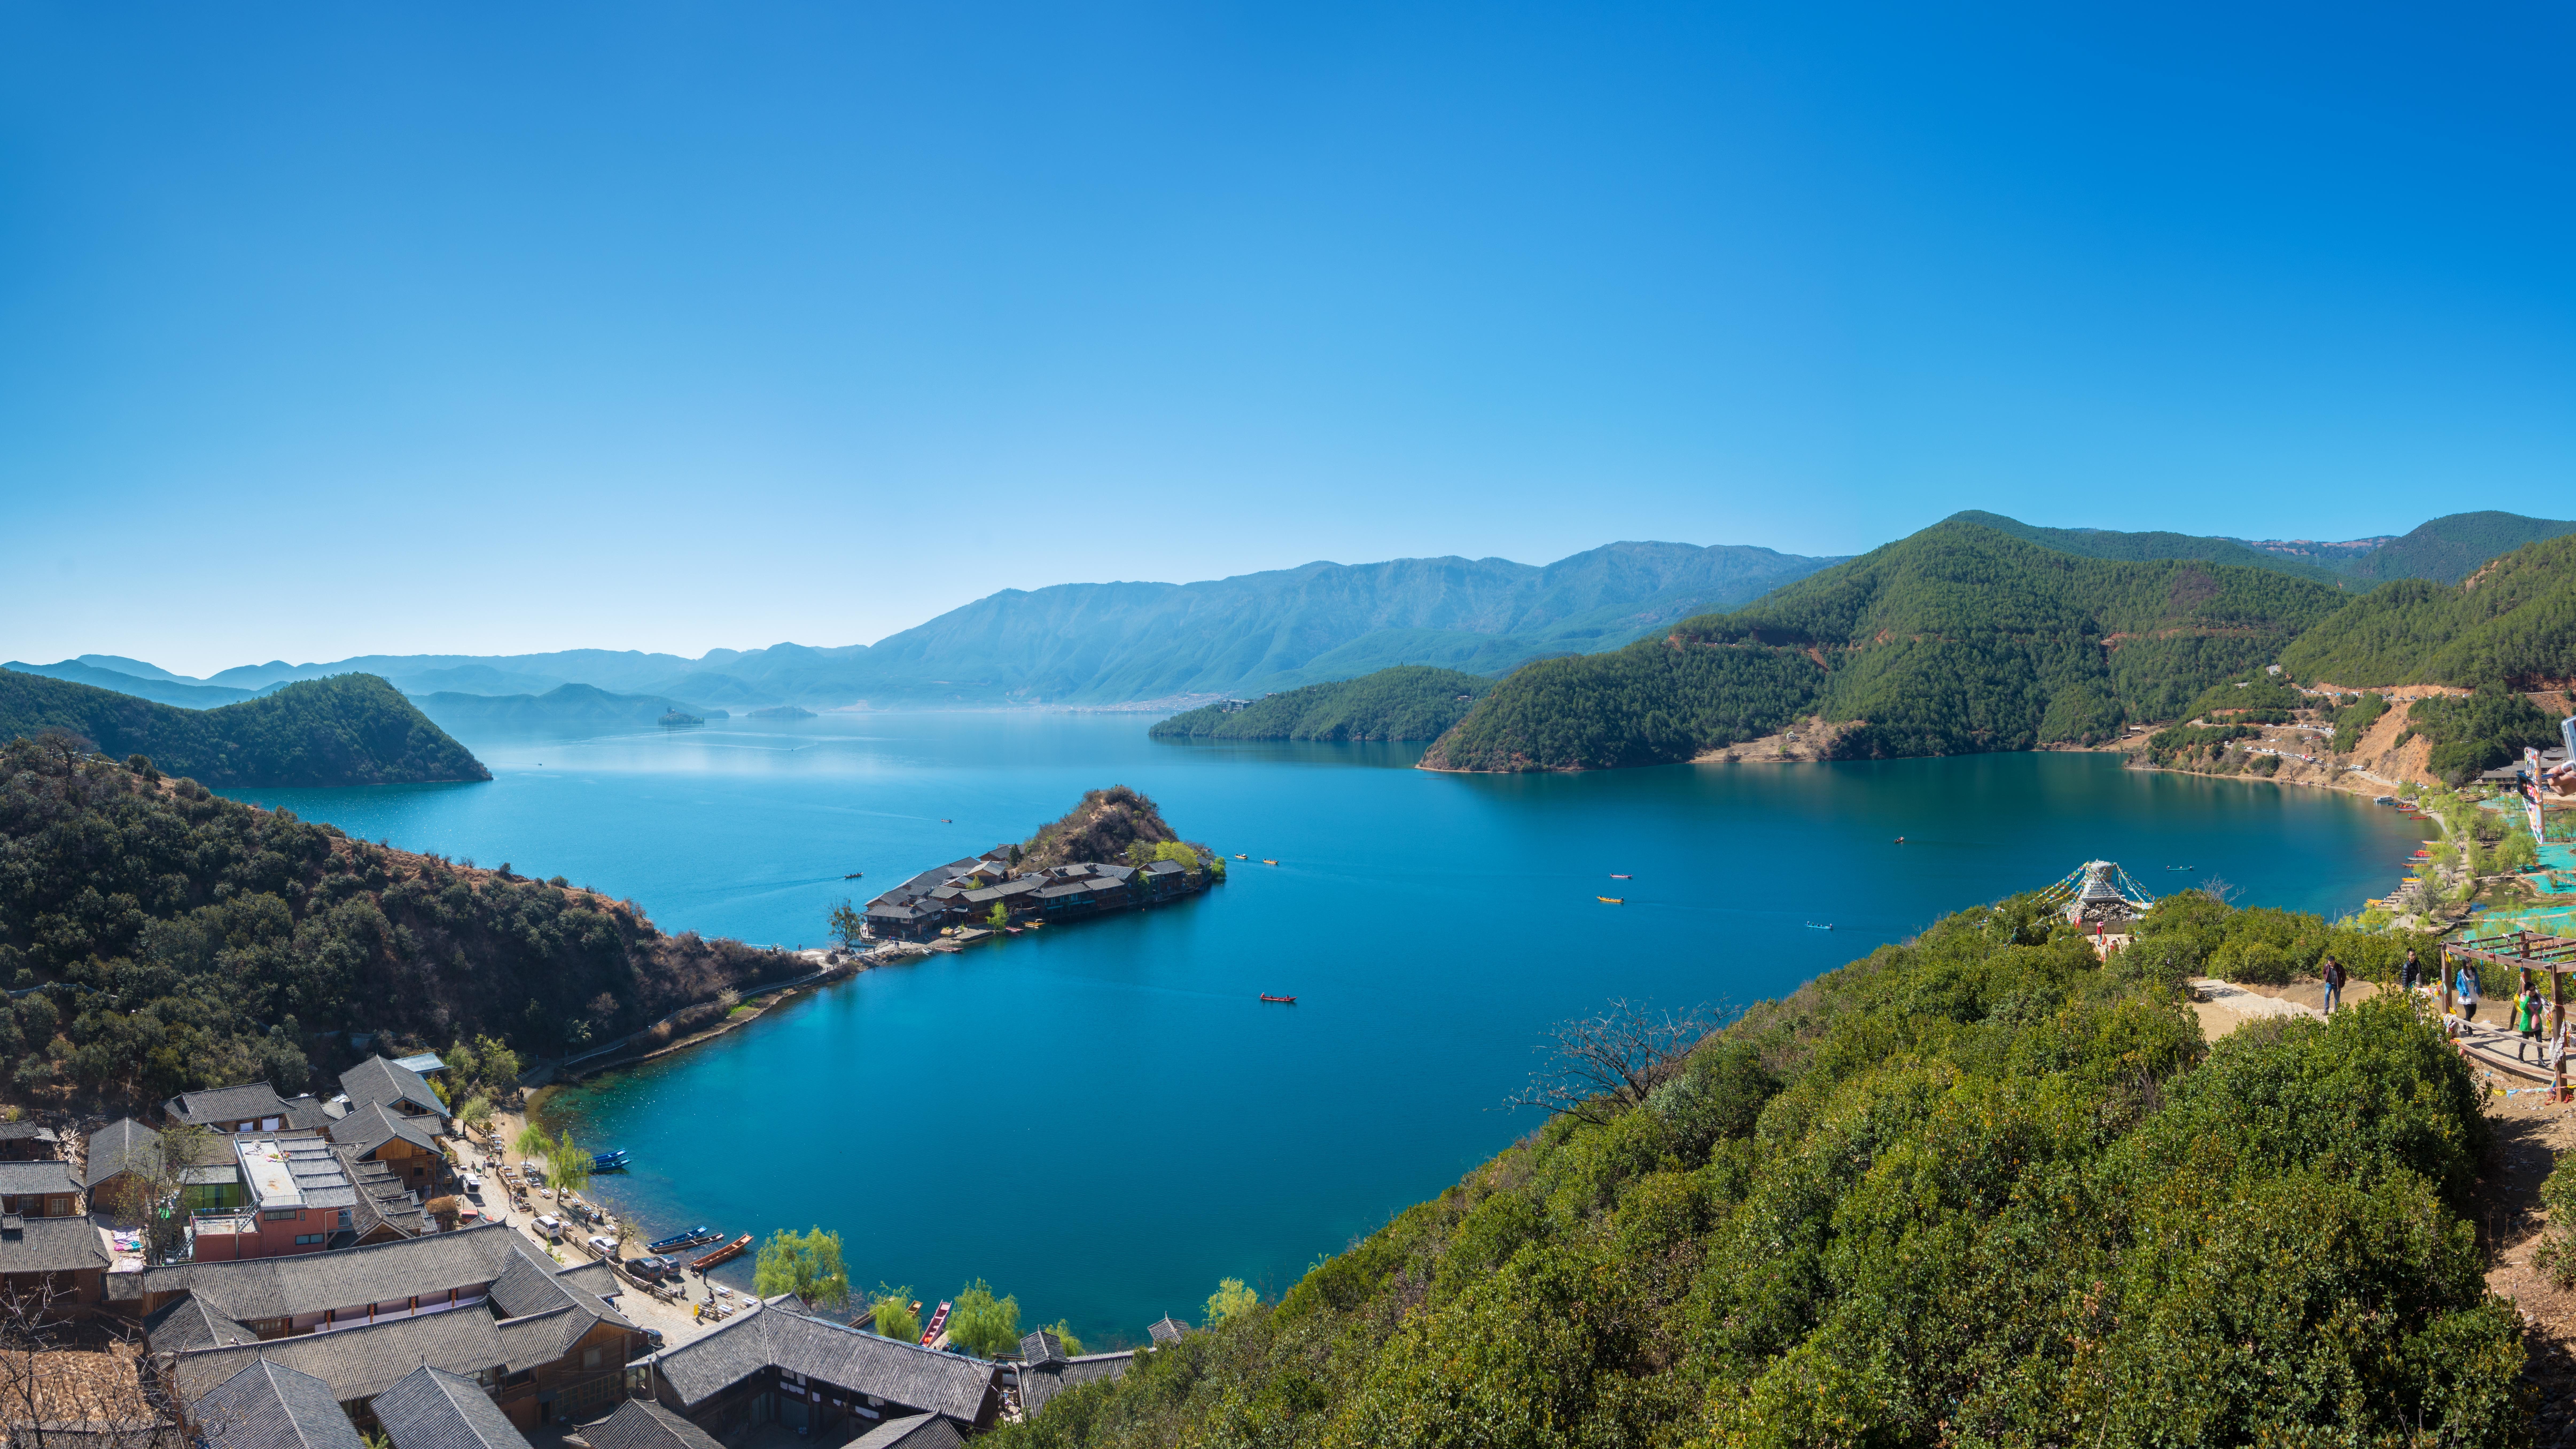
sea, coast, lake, mountain range, vacation, reflection, bay, island, fjord, reservoir, tourism, body of water, blue sky, trees, loch, crater lake, the scenery